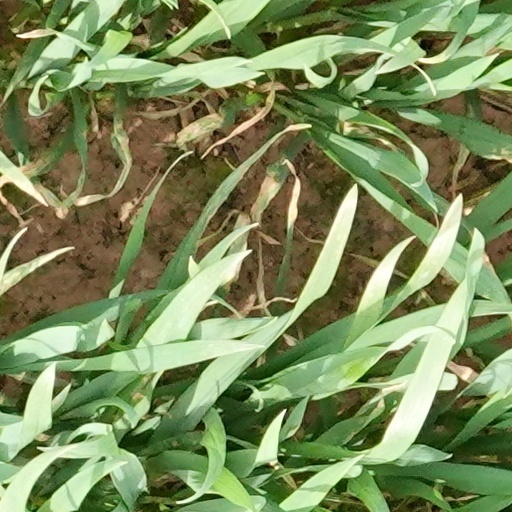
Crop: wheat